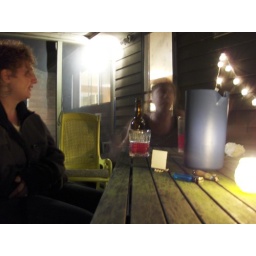
labor day weekend at the lake house in bridgman, michigan with 17 of our closest friends :D